Sky position (RA, Dec in degrees): 117.447, 28.683
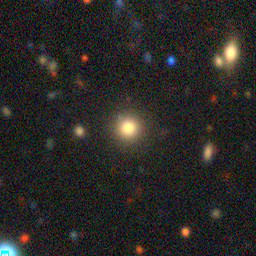
Galaxy morphology: Round Smooth Galaxies